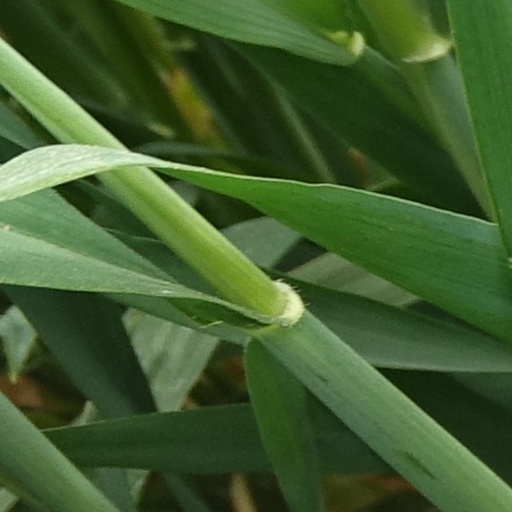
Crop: wheat